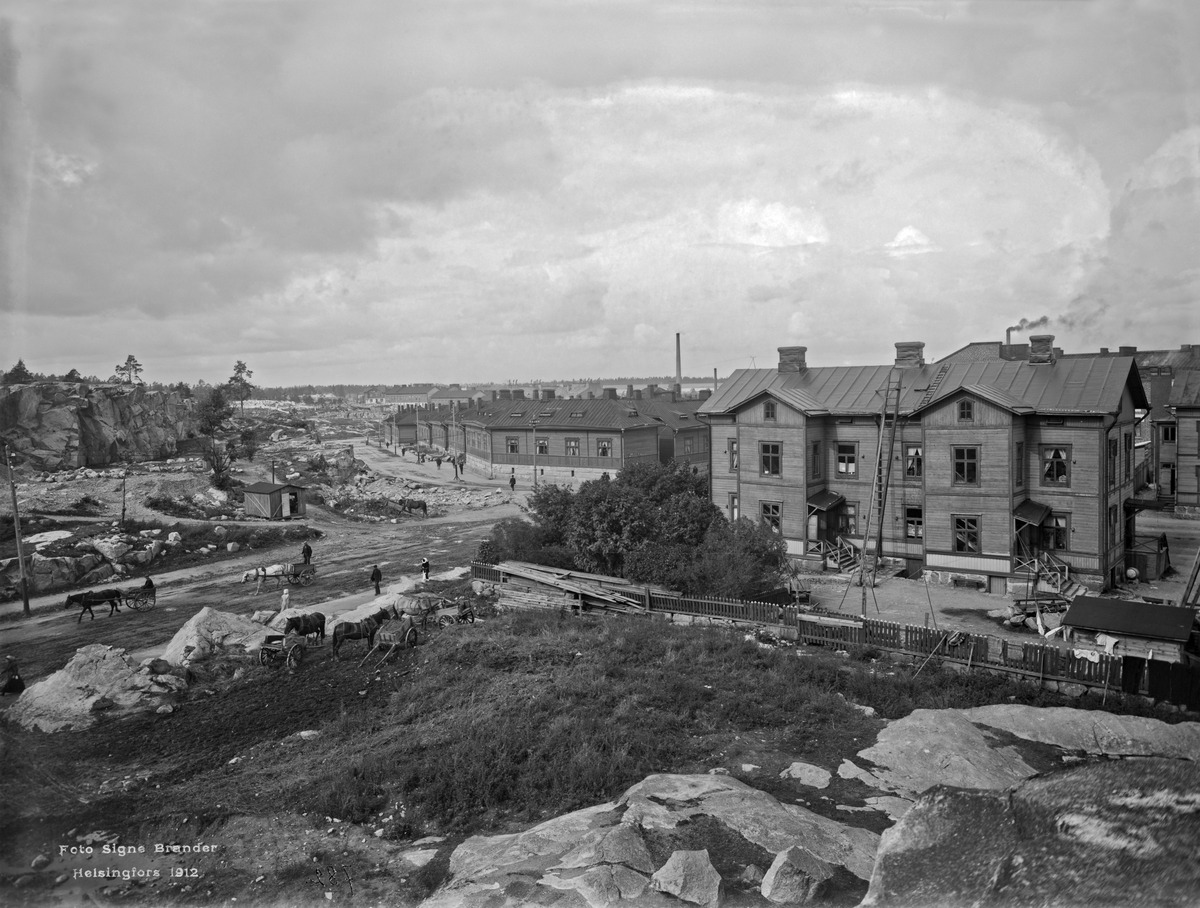
Näköala nykyisen Helsinginkuja 6:n kohdalta luoteeseen
sisällön kuvaus: Näköala nykyisen Helsinginkuja 6:n kohdalta luoteeseen. Etualalla Vaasankatu 20 pihan puolelta. Taustalla Porvoonkatu 1, 1a, 3a, 3b, 5, 7, 9, 11 (nykyinen 7-1, 11). mustavalkoinen
Kuvaaja: Brander, Signe, valokuvaaja
Ajankohta: kuvausaika 1912
Paikka: Suomi, Uusimaa, Helsinki, Harju Helsinki, Vaasankatu 20b.  Porvoonkatu 7-1, 11
Aiheet: puurakennukset, rakentamattomat alueet, hevoset